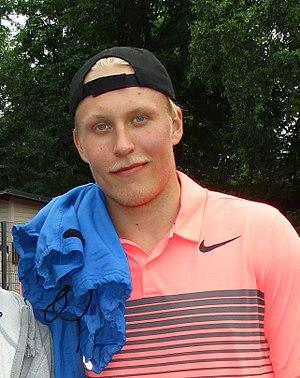
Patrik Laine est un joueur professionnel finlandais de hockey sur glace. Il évolue au poste d'attaquant.